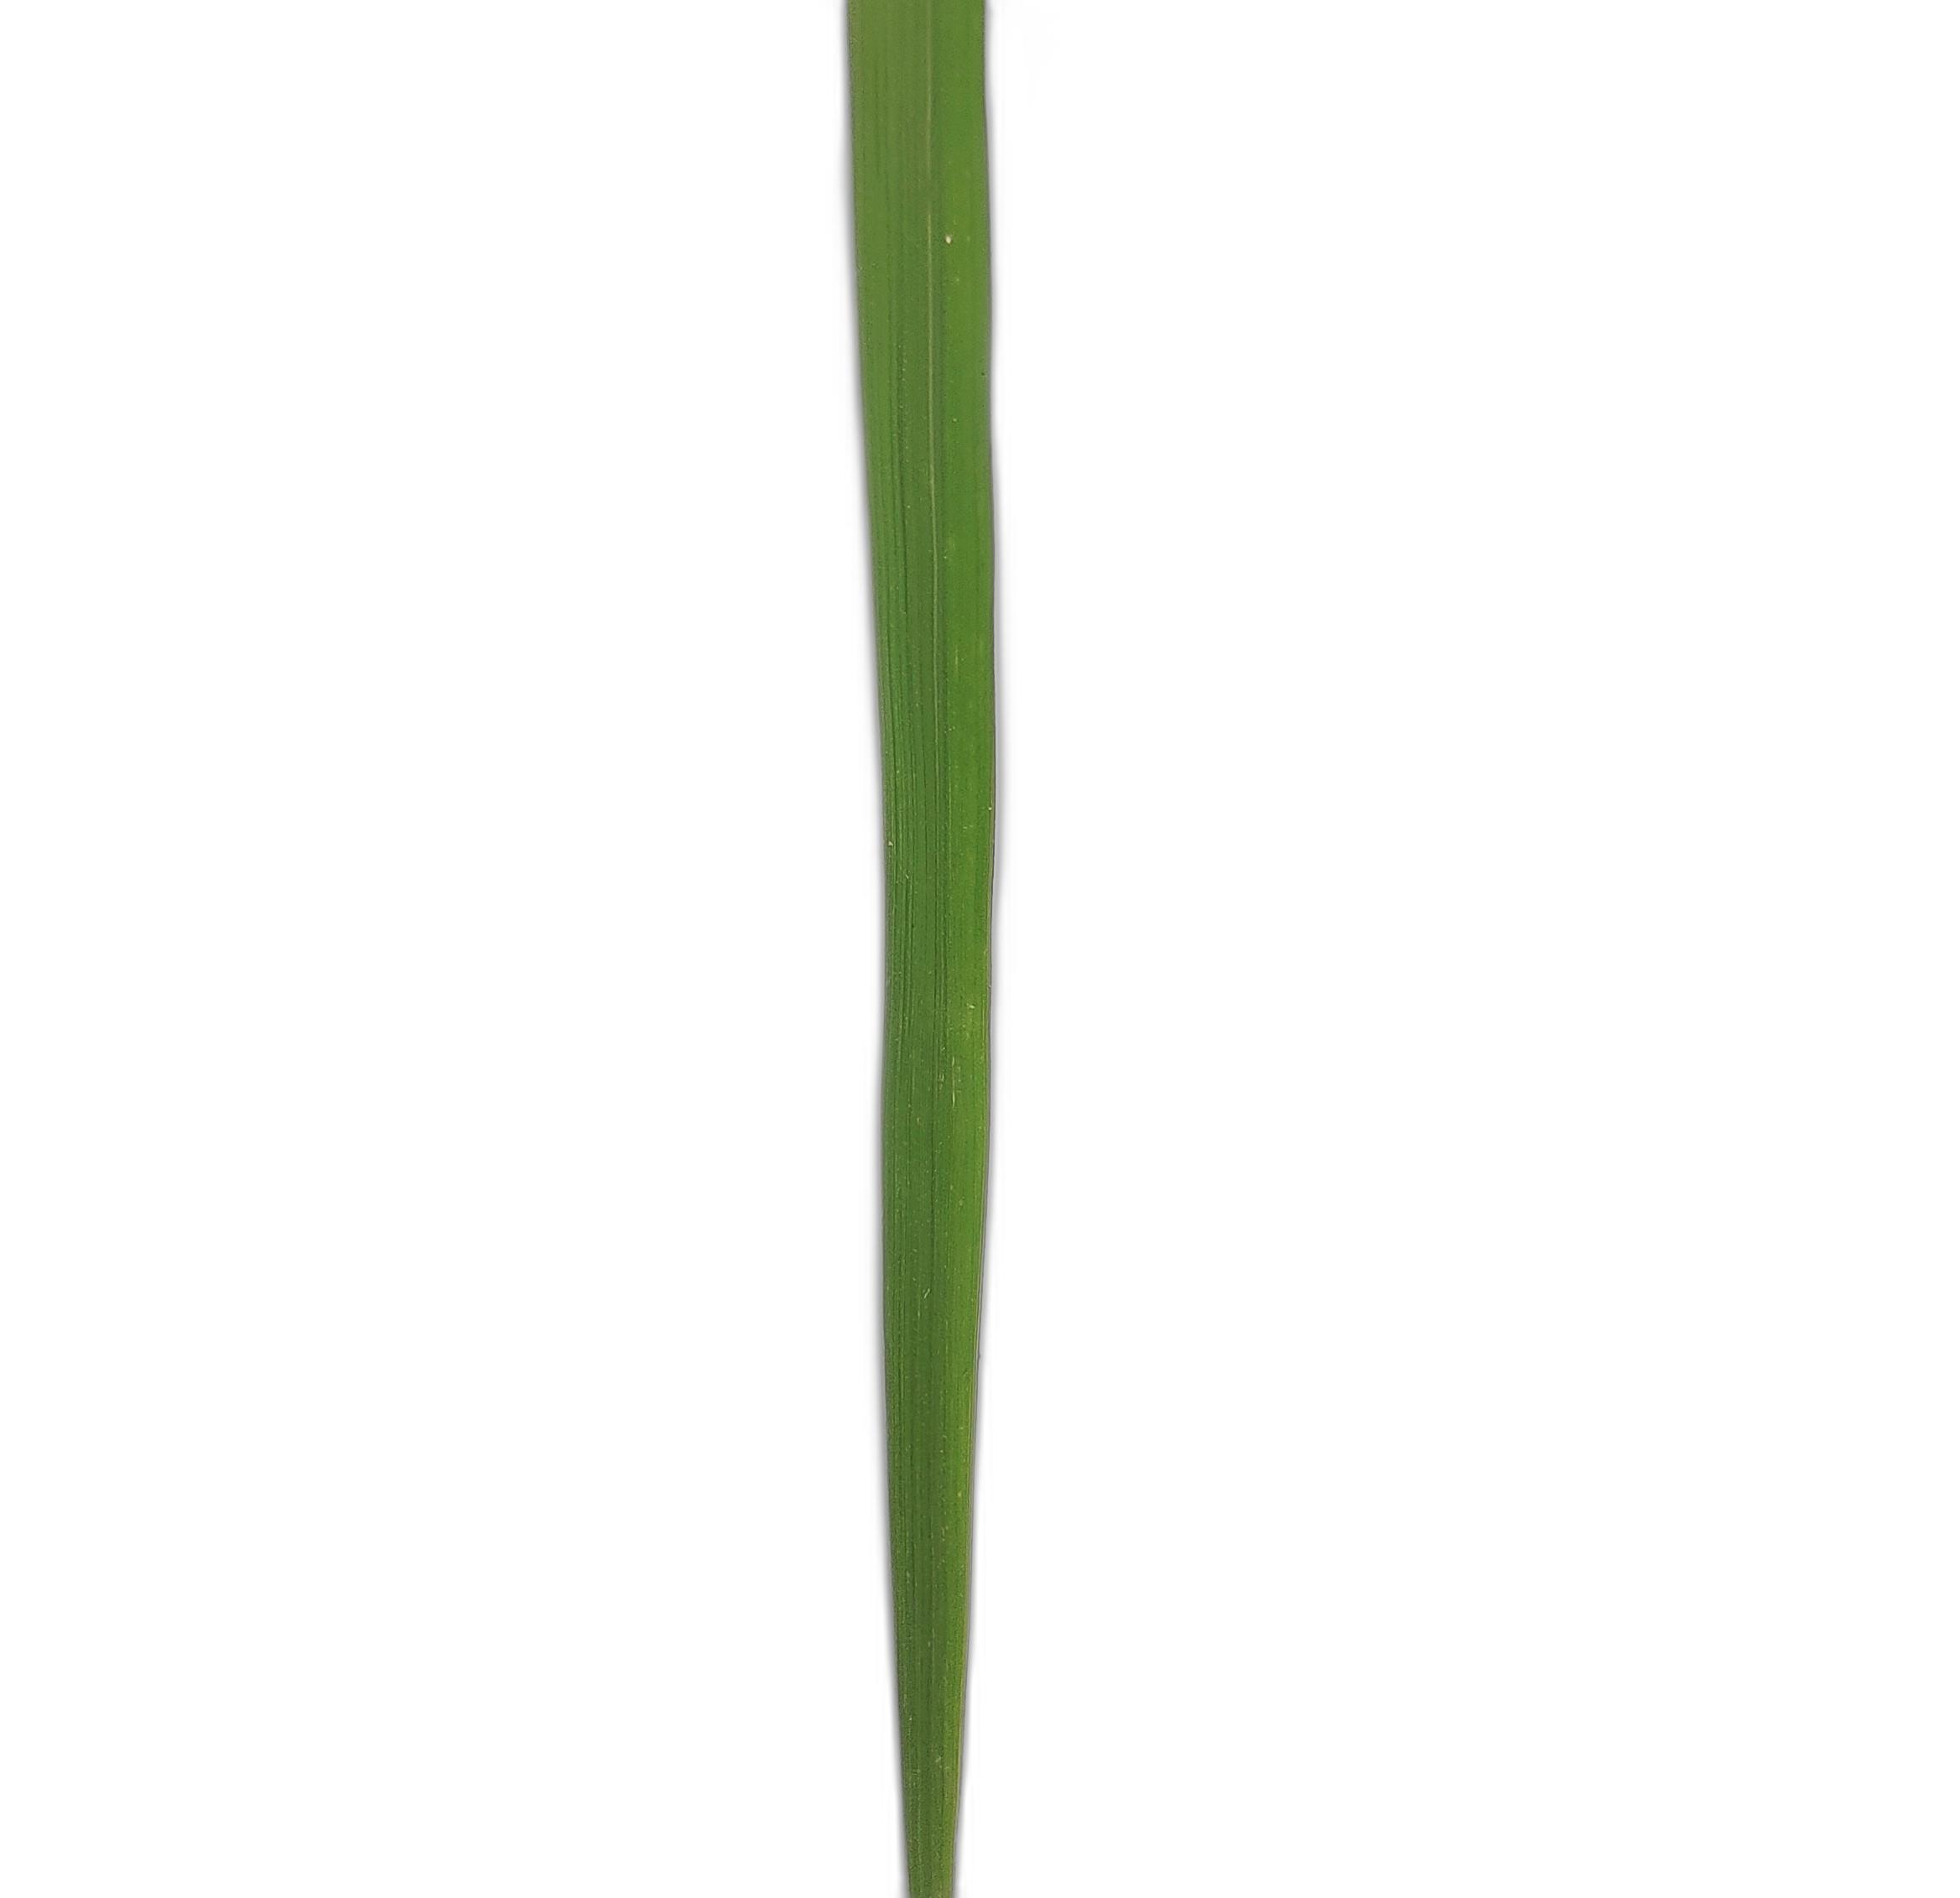
Label: Healthy